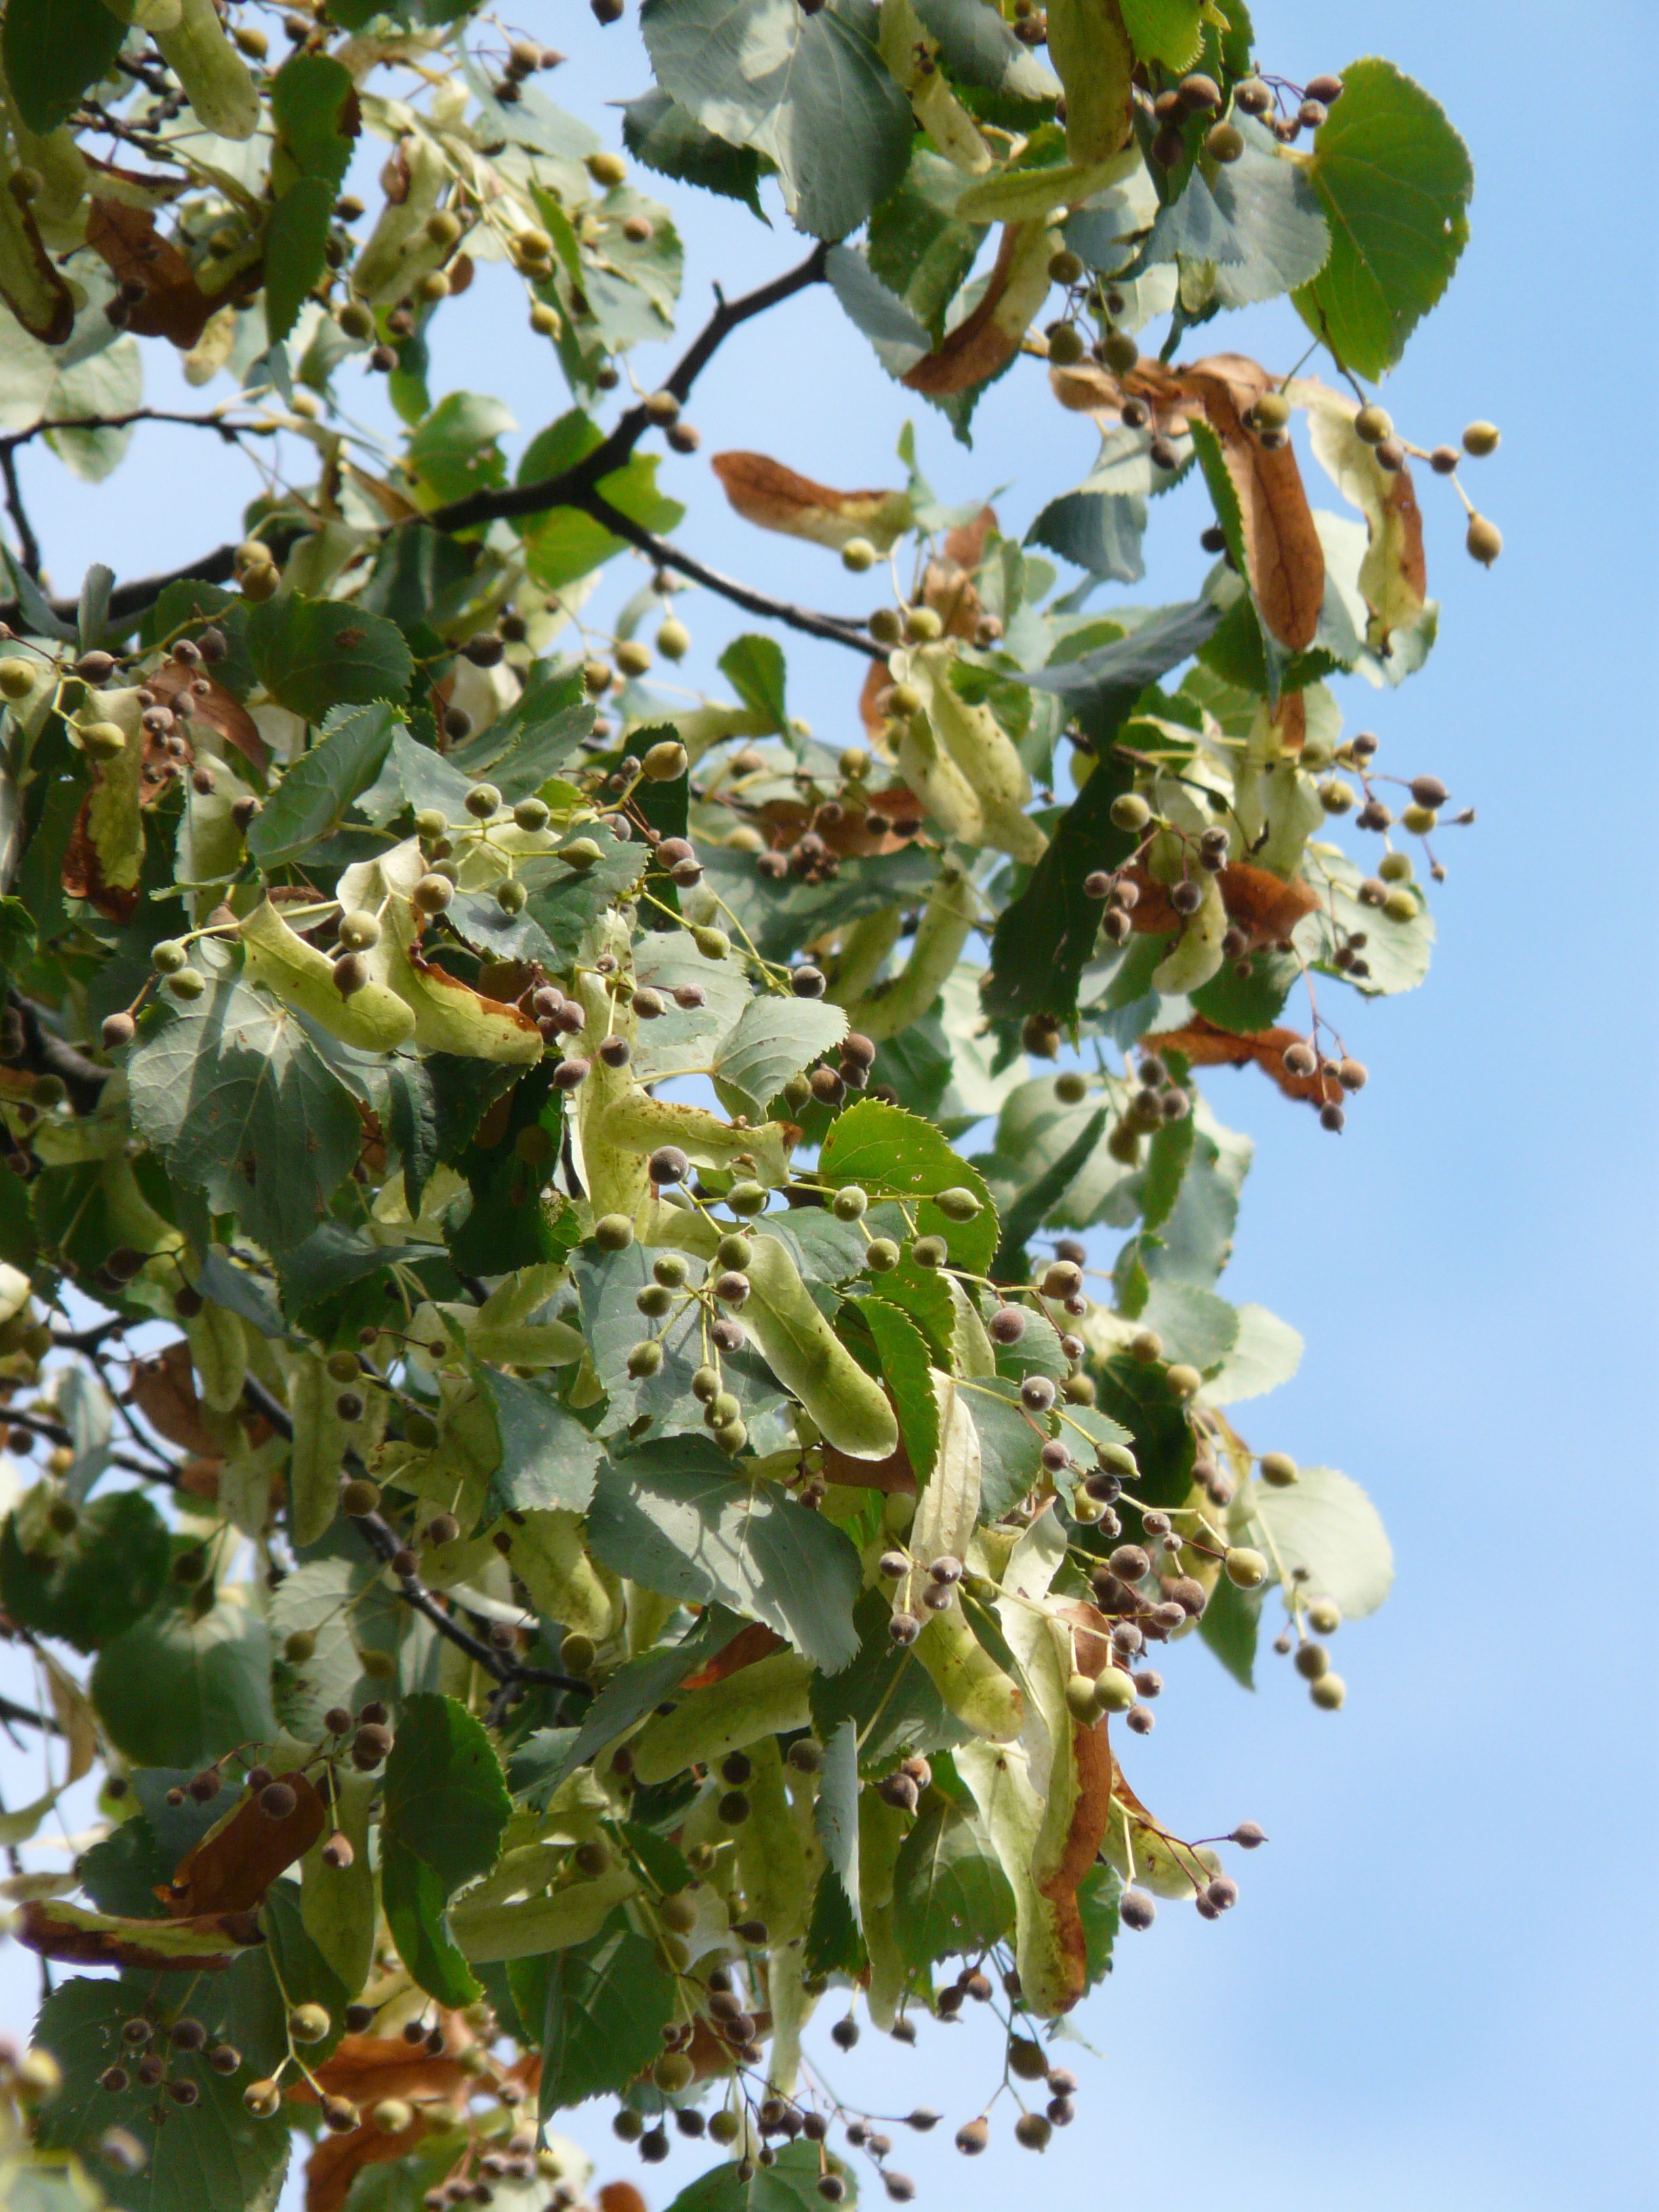
tree, branch, blossom, plant, fruit, leaf, flower, food, produce, pods, shrub, linde, flowering plant, woody plant, land plant, winter linde, linden seeds, linden fruits